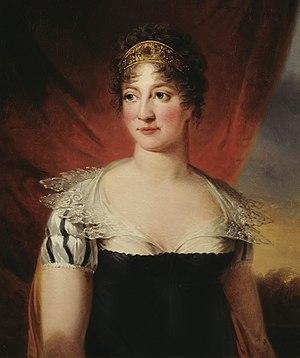
Ceci est une liste des reines consorts de Norvège. Cette liste couvre une longue période durant laquelle le rôle de ces épouses a beaucoup changé. Chaque reine a ainsi eu un parcours différent, qui alla même jusqu'à celui de gouverner le pays ou bien d'exercer le rôle de régente. Le mariage avec le roi de Norvège répondait le plus souvent à des alliances politiques. Il fut ainsi interdit pendant longtemps au roi d'épouser une roturière. En raison de l'union avec le Danemark et la Suède, les reines d'entre 1380 et 1814 étaient aussi reine du Danemark et les reines d'entre 1814 et 1905 reines de Suède.